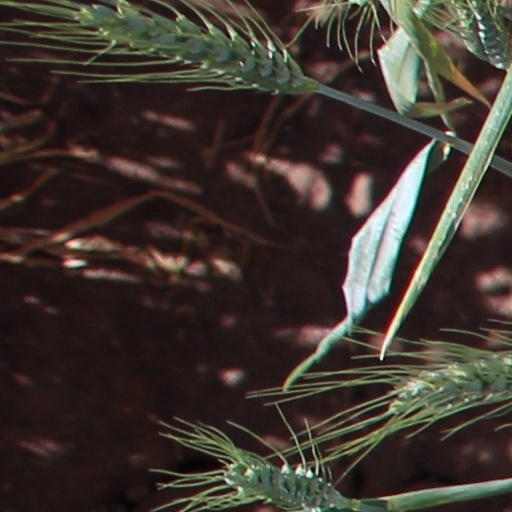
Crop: wheat